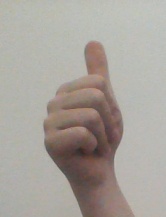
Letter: aleff